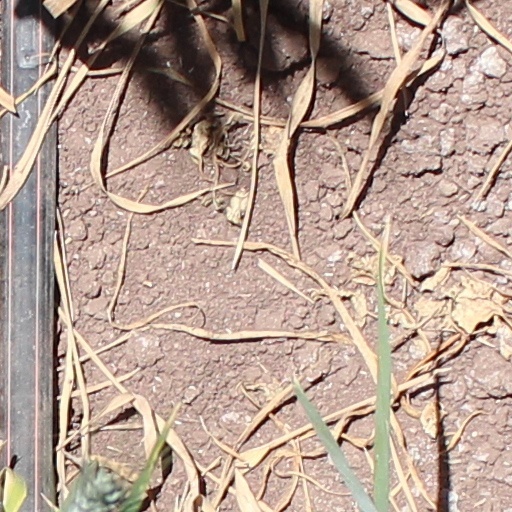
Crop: wheat